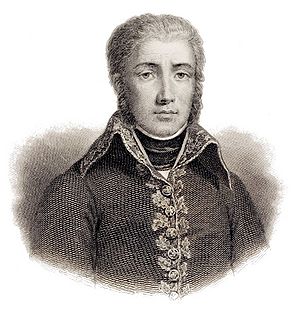
Jean Victor Marie Moreau
Moreau
Jean Victor Marie Moreau var en fransk general.